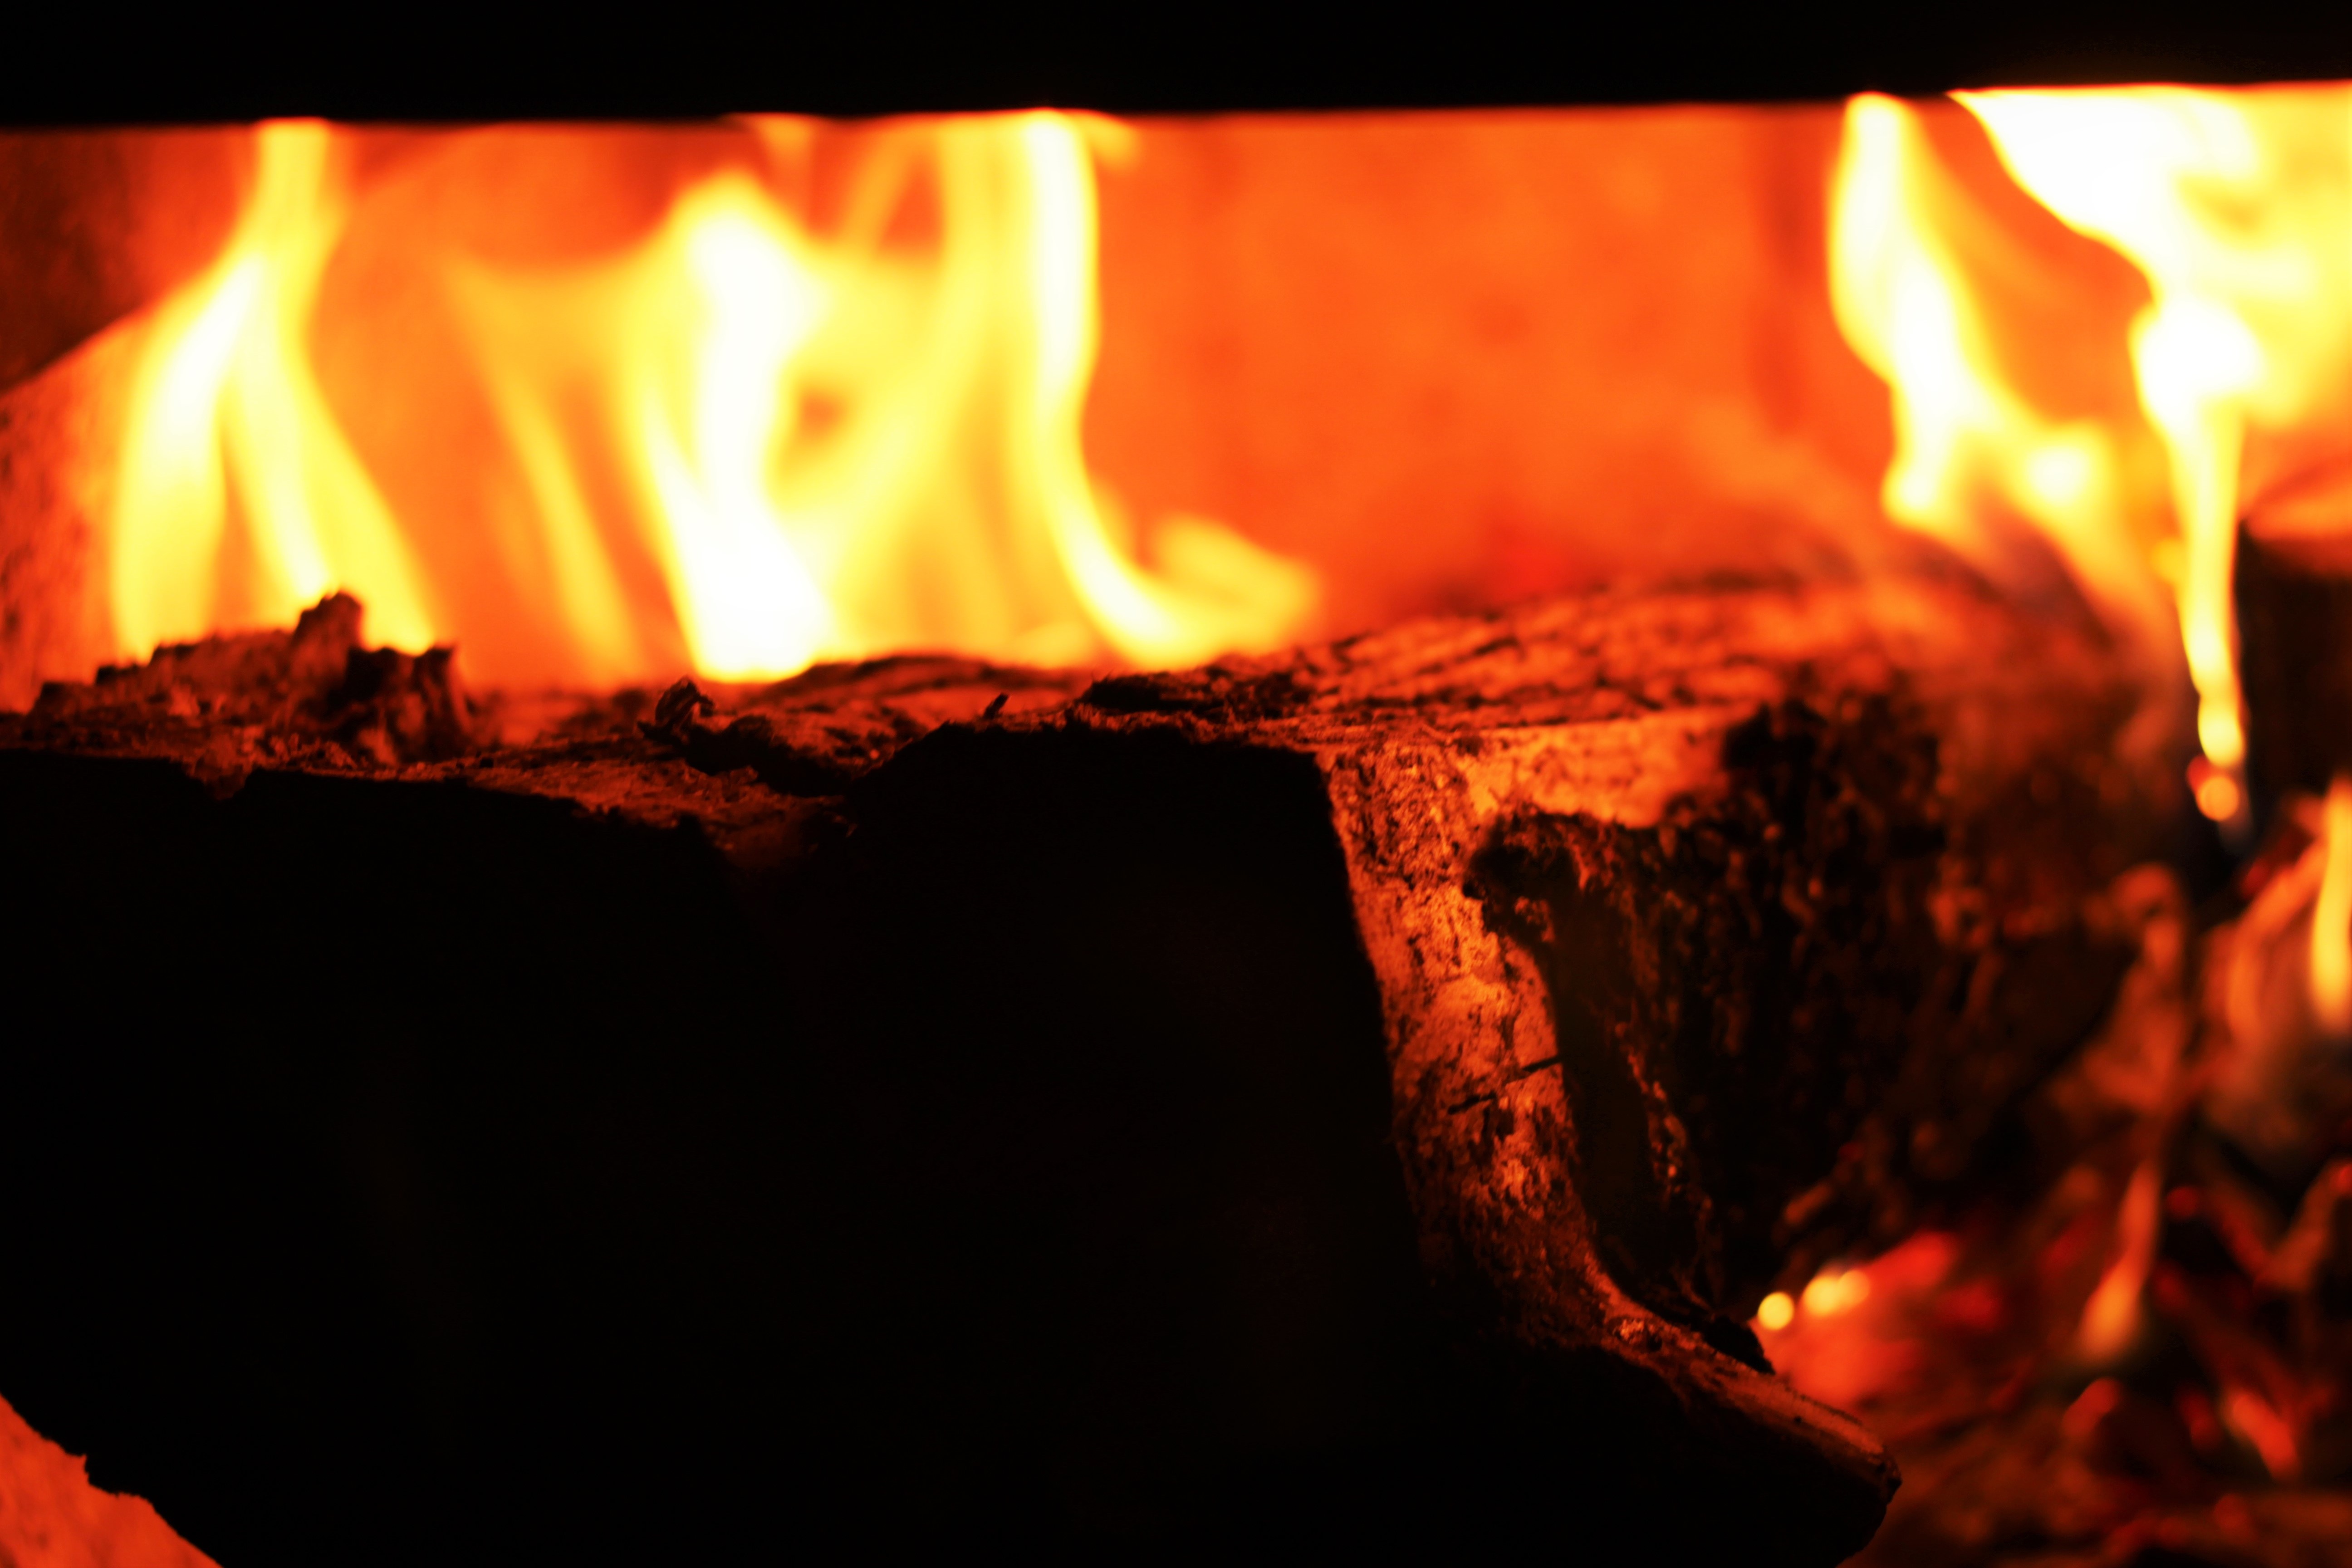
flame, fire, campfire, bonfire, geological phenomenon